Classical Greek sculpture

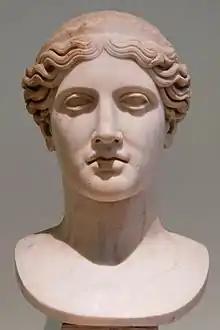
Bust of Artemis, with the typical classical figure of idealized features and impassive expression. Roman copy, National Archaeological Museum of Naples

As the works went on, resplendent in grandeur and possessing inimitable grace of form, and as the craftsmen strove to surpass each other in the beauty of their work, it was wonderful how quickly the new structures were executed...There was an aspect of novelty in each work, and they seemed timeless. It is as if a life in continual bloom and a spirit of eternal youth had been infused into their creation.Philosophy shifted its focus from the natural world to human society, believing that Man could be the author of his own destiny. More than that, Man was now considered the center of Creation. Sophocles expresses this new thinking in Antigone, saying:There are many wonders, but none so admirable as Man.